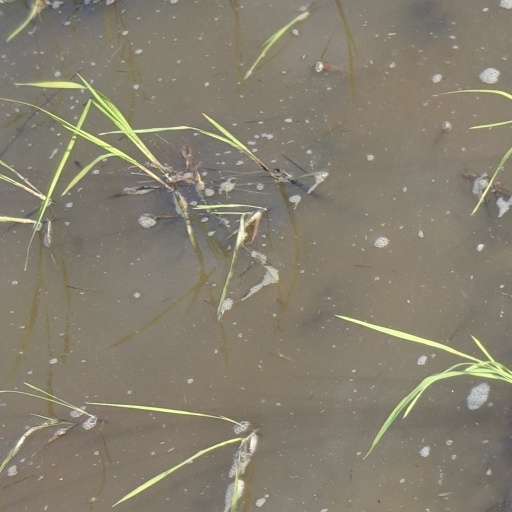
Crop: rice